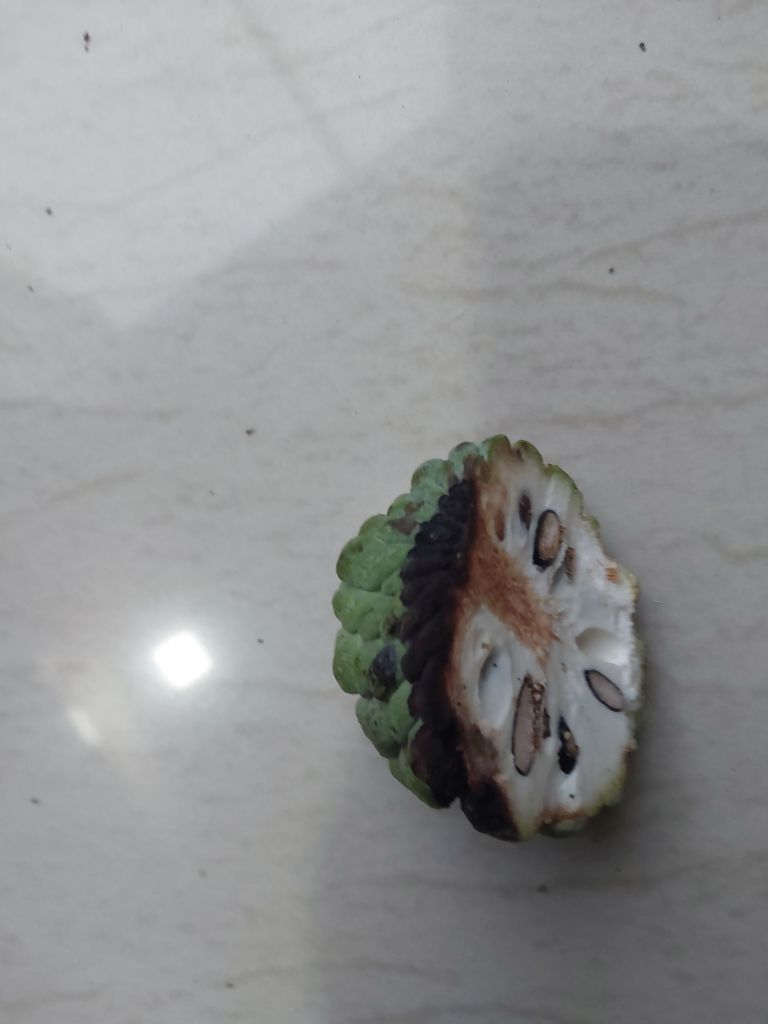
Disease label: Diplodia Rot